MBB Bo 105

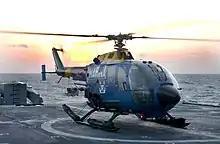
A Mexican Navy Bo 105 on board USS "Yorktown", 2002

The Bo 105 has a reputation for having high levels of maneuverability; certain variants have been designed for aerobatic maneuvers and used for promotional purposes by operators, one such operator in this capacity being professional pilot Aaron Fitzgerald, flying for Red Bull. During the 1970s, the Bo 105 was known for having a great useful load capacity and higher cruise speed than the majority of its competitors. While not being considered a visually attractive helicopter by some pilots, the Bo 105 was known for possessing steady, responsive controls and a good flight attitude. Most models could perform steep dives, rolls, loops, turnovers, and various aerobatic maneuvers; according to MBB the Bo 105 is cleared for up to 3.5 positive G force and one negative. One benefit of the Bo 105's handling and control style is superior takeoff performance, including significant resistance to catastrophic dynamic rollover; a combination of light weight and the twin-engined configuration enables a rapid ascent in a performance takeoff.